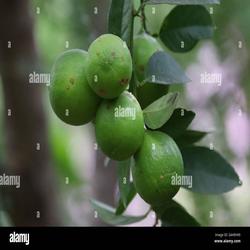
Label: Lemon